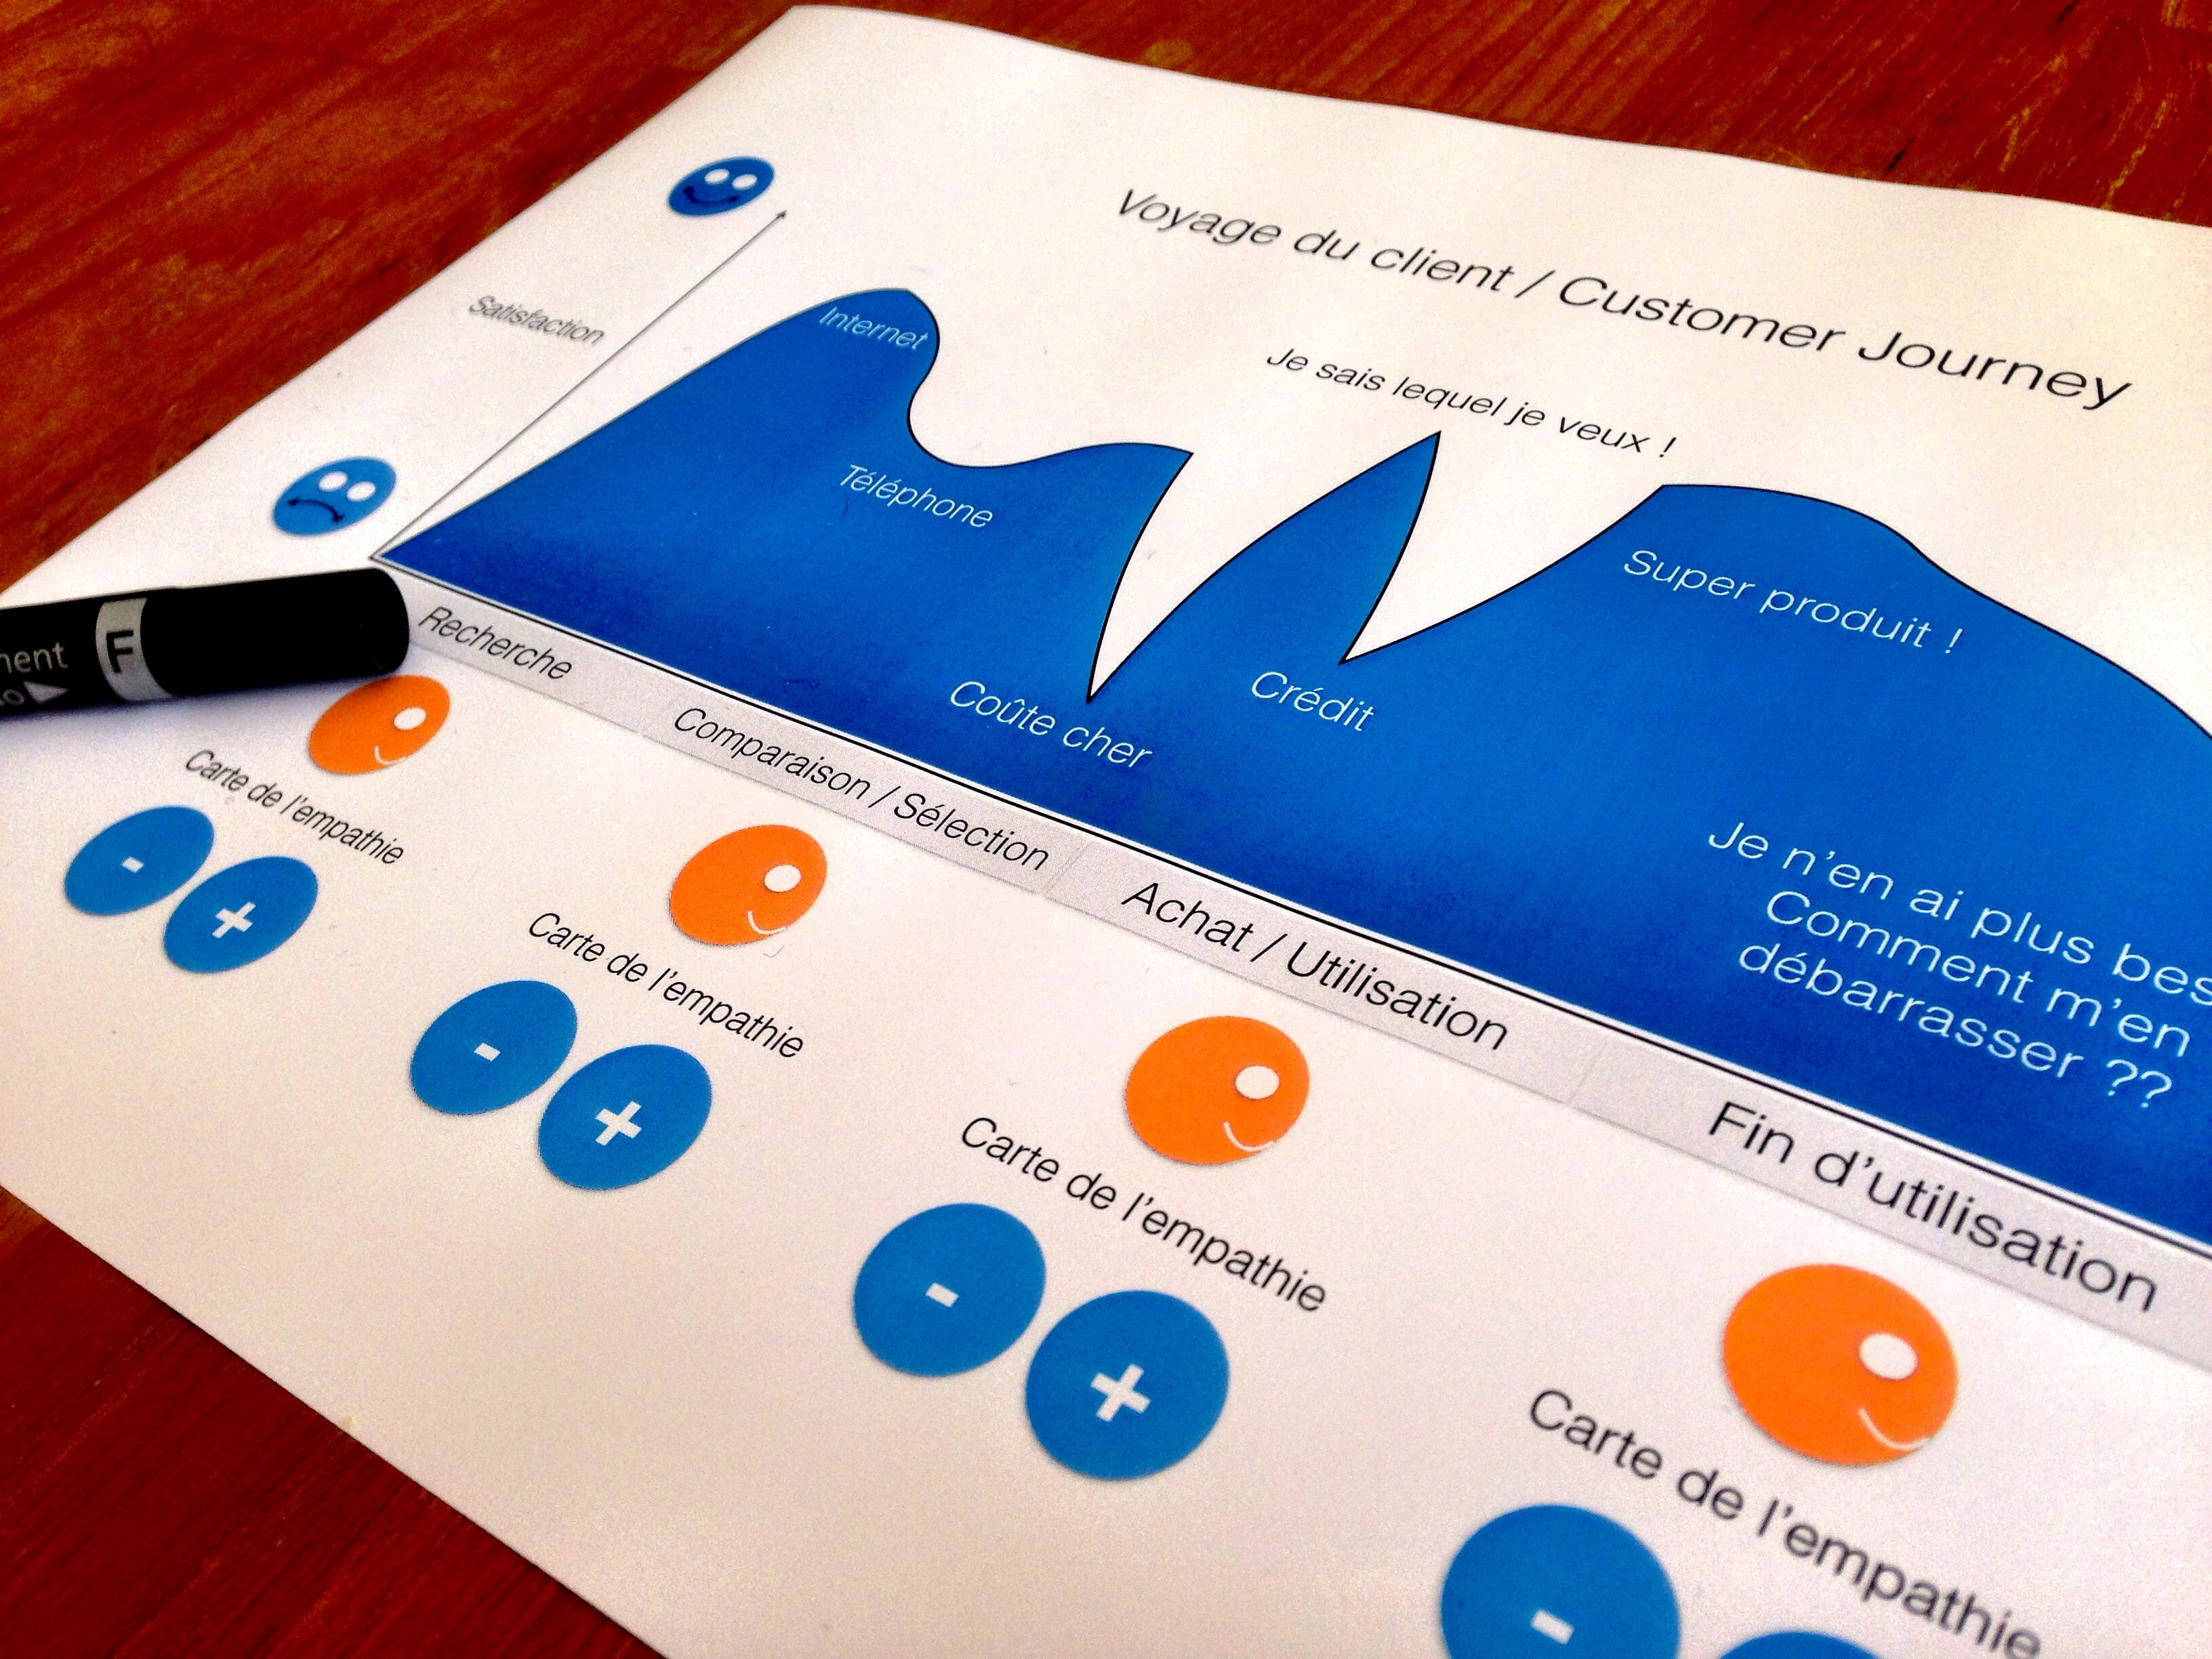
advertising, brand, designer, font, design, document, customer journey, design thinking